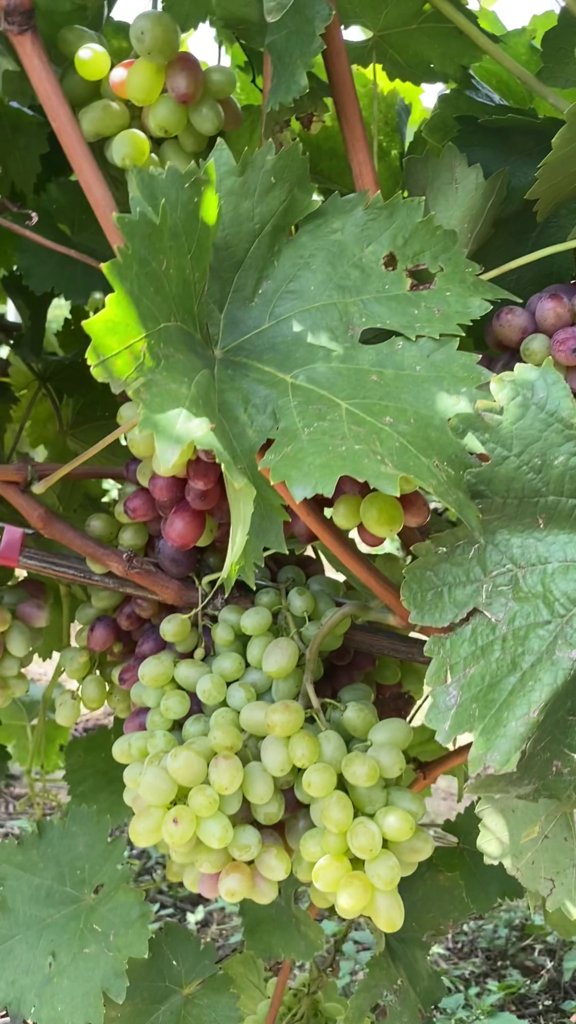
Berries visible: 186
Grape clusters: 5